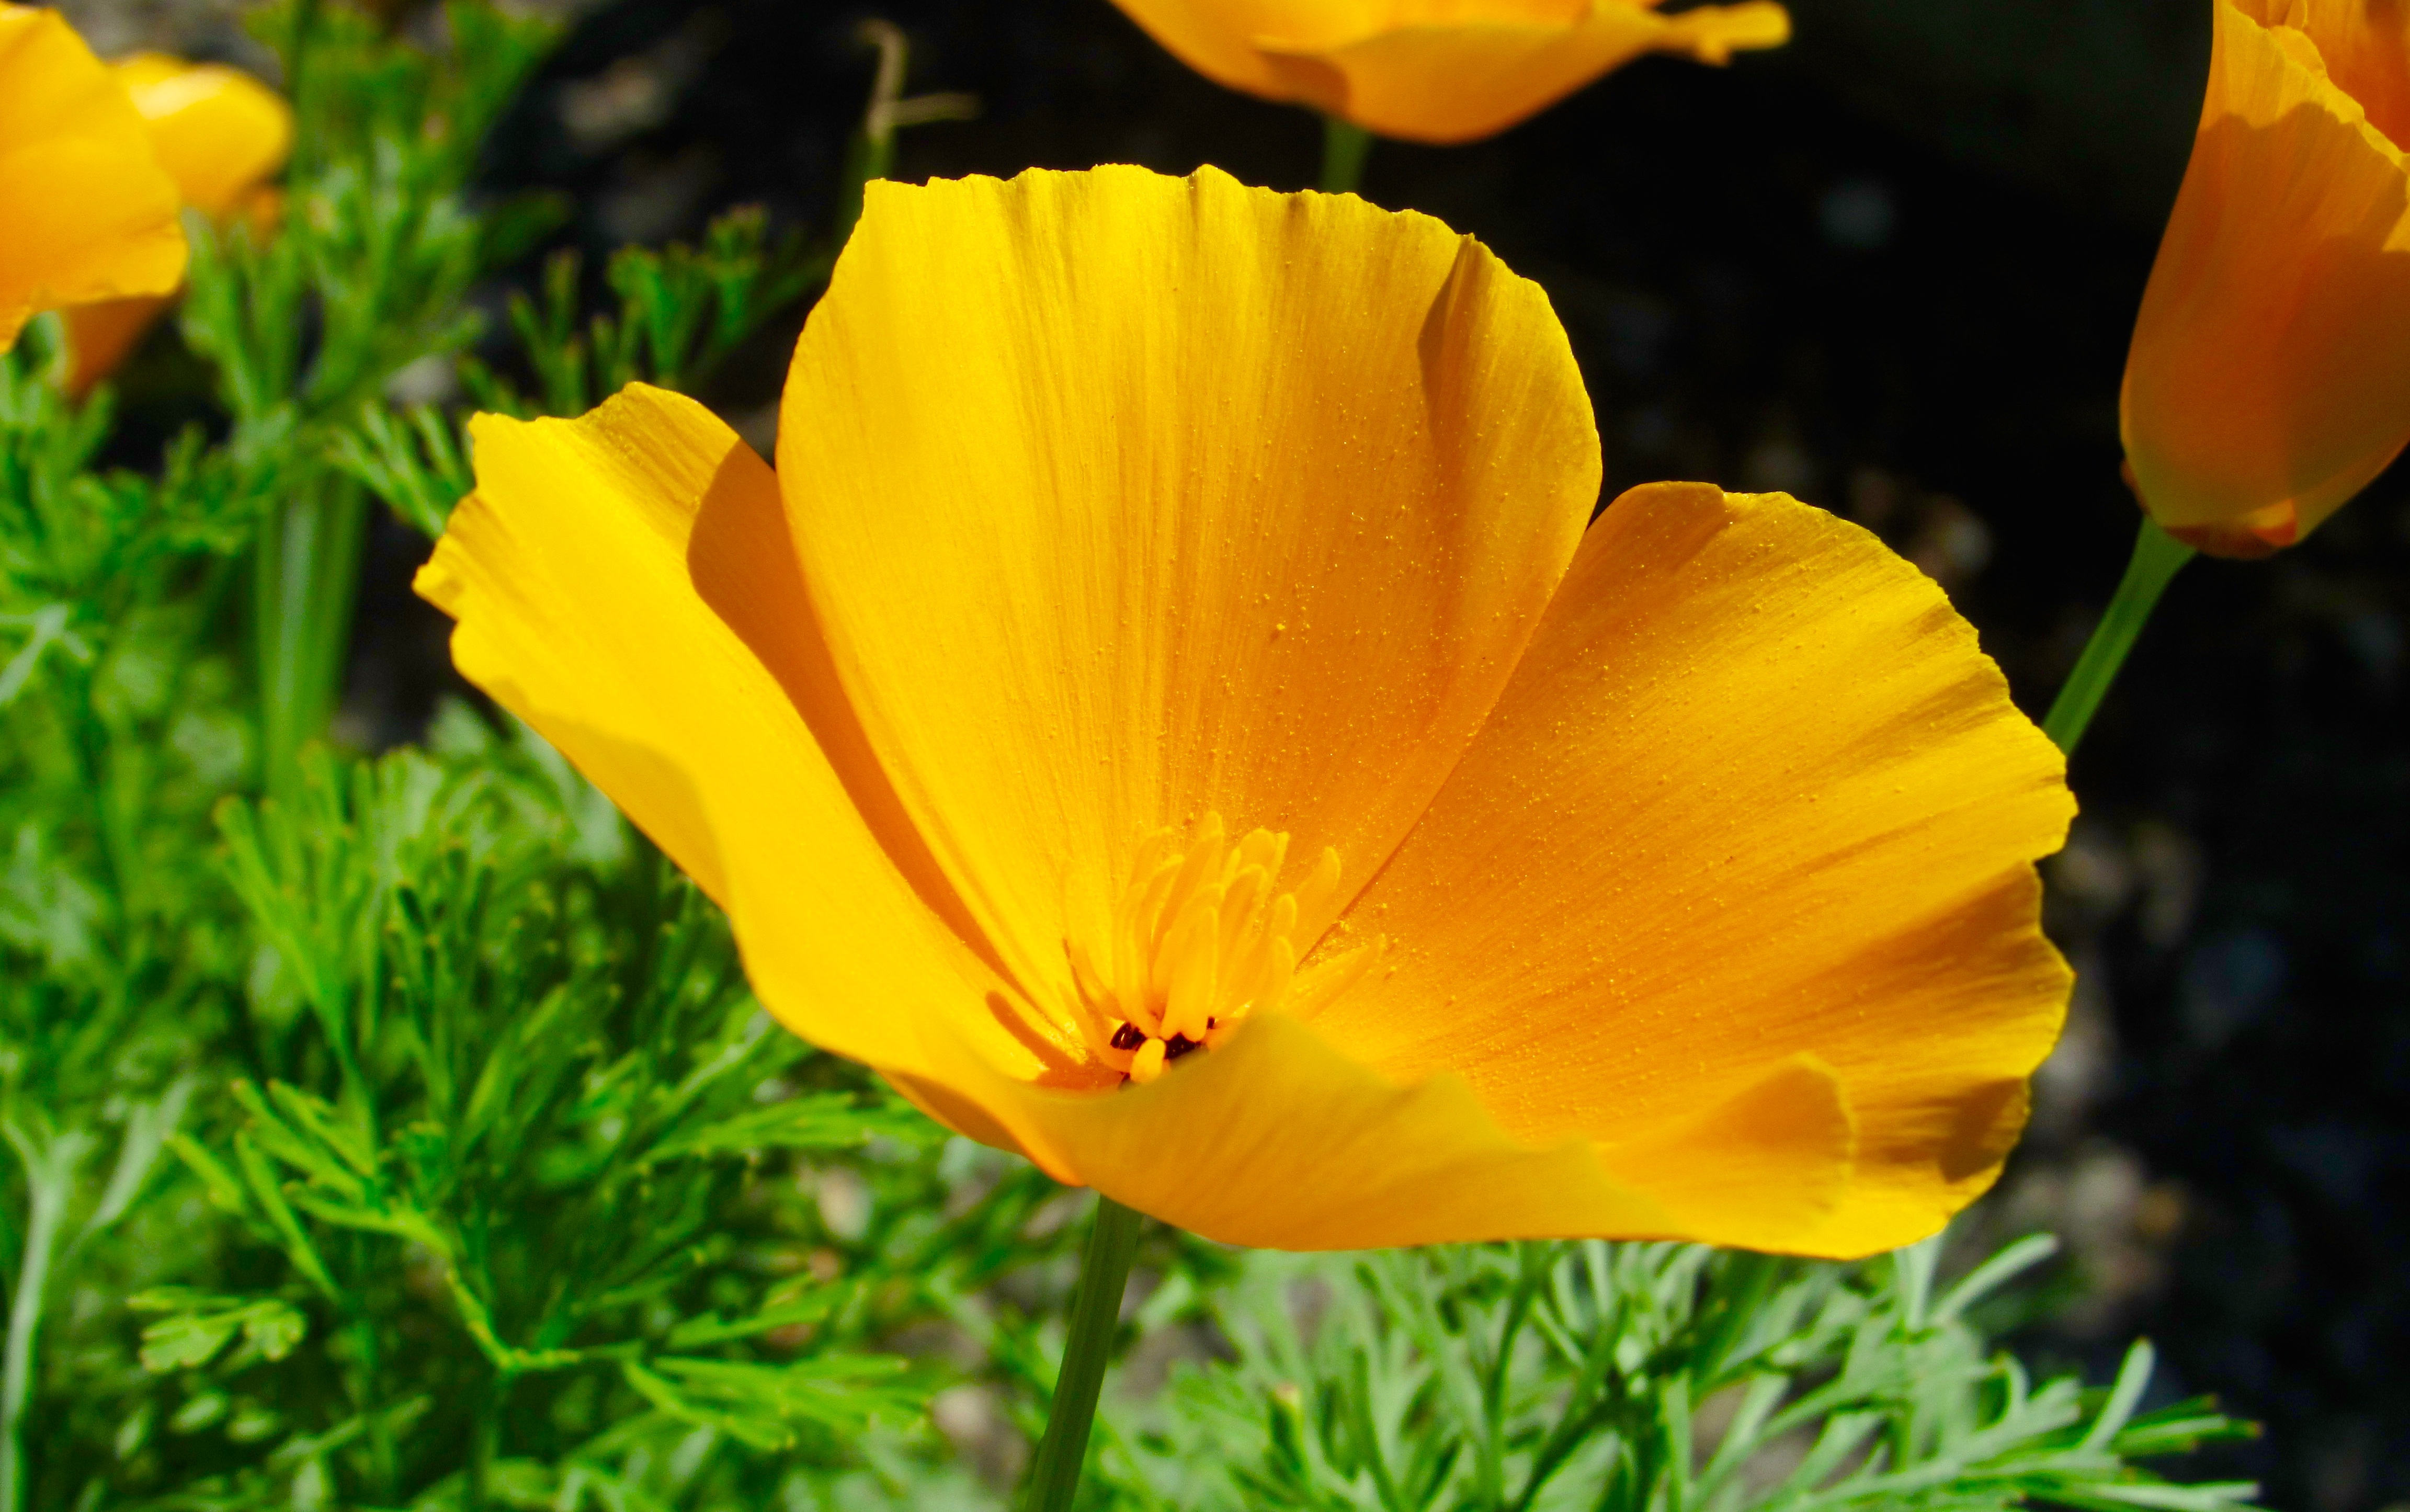
nature, plant, meadow, flower, petal, botany, yellow, flora, wildflower, poppy, macro photography, flowering plant, eschscholzia californica, annual plant, land plant, poppy family